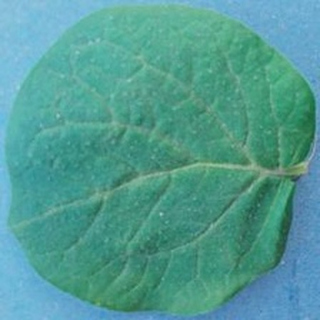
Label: healthy_potato